Coronations of William the Conqueror and Matilda

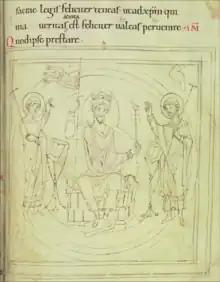
Drawing from a late 11th-century manuscript, the Ramsey Benedictional (Paris, , ms. latin 987, f. 111r), showing William the Conqueror's second coronation in the Old Minster, Winchester on 4 April 1070

Having achieved this, William sent for his wife, Matilda of Flanders, who was ruling Normandy as regent and was probably pregnant at that time. Matilda arrived in England, accompanied by a "rich company of ladies and maidens", in time to celebrate Easter with William at Winchester on 23 March 1068. The title of "queen" puzzled the English, as the king's wife had traditionally been granted no special status in England. Matilda's coronation, the first for a queen consort of England after Edith of Wessex, was held at Westminster Abbey on Whit Sunday, 11 May. The liturgy followed a similar pattern to that of William and was conducted by Ealdred of York. If anything, the ceremony was more magnificent than her husband's had been. Following the coronation a state banquet was held, during which the King's Champion, Baron Marmion, challenged anyone who denied that William and Matilda were the rightful king and queen to trial by combat. This was a Norman tradition that was unknown to the English.